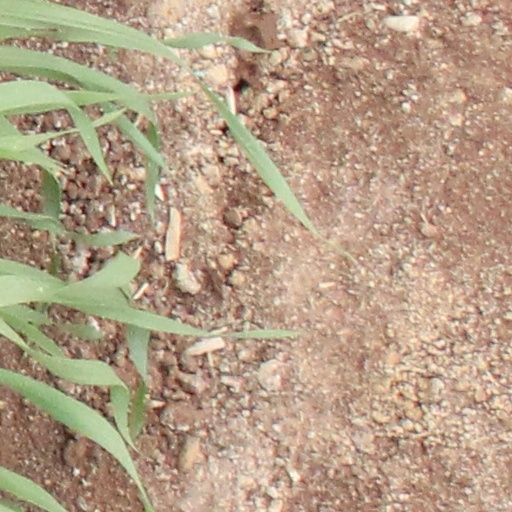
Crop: wheat